Behind Her Eyes (TV series)

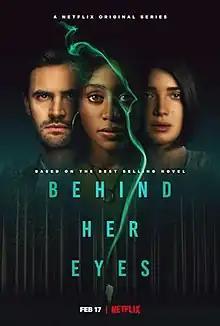
Official Netflix poster

Behind Her Eyes is a British noir supernatural psychological thriller television series created by Steve Lightfoot, based on the 2017 novel of the same name by Sarah Pinborough, that premiered on Netflix on 17 February 2021. The limited series stars Simona Brown, Tom Bateman, Eve Hewson and Robert Aramayo.